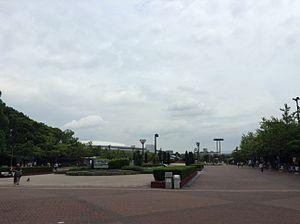
Le Parc Nagai est un parc situé dans l'arrondissement Higashisumiyoshi-ku d'Osaka. On y trouve trois stades, dont le Stade Nagai, un terrain de baseball, un jardin botanique, une piscine, une salle de sports, le Musée d'Histoire Naturelle d'Osaka et un reste de la forêt locale.